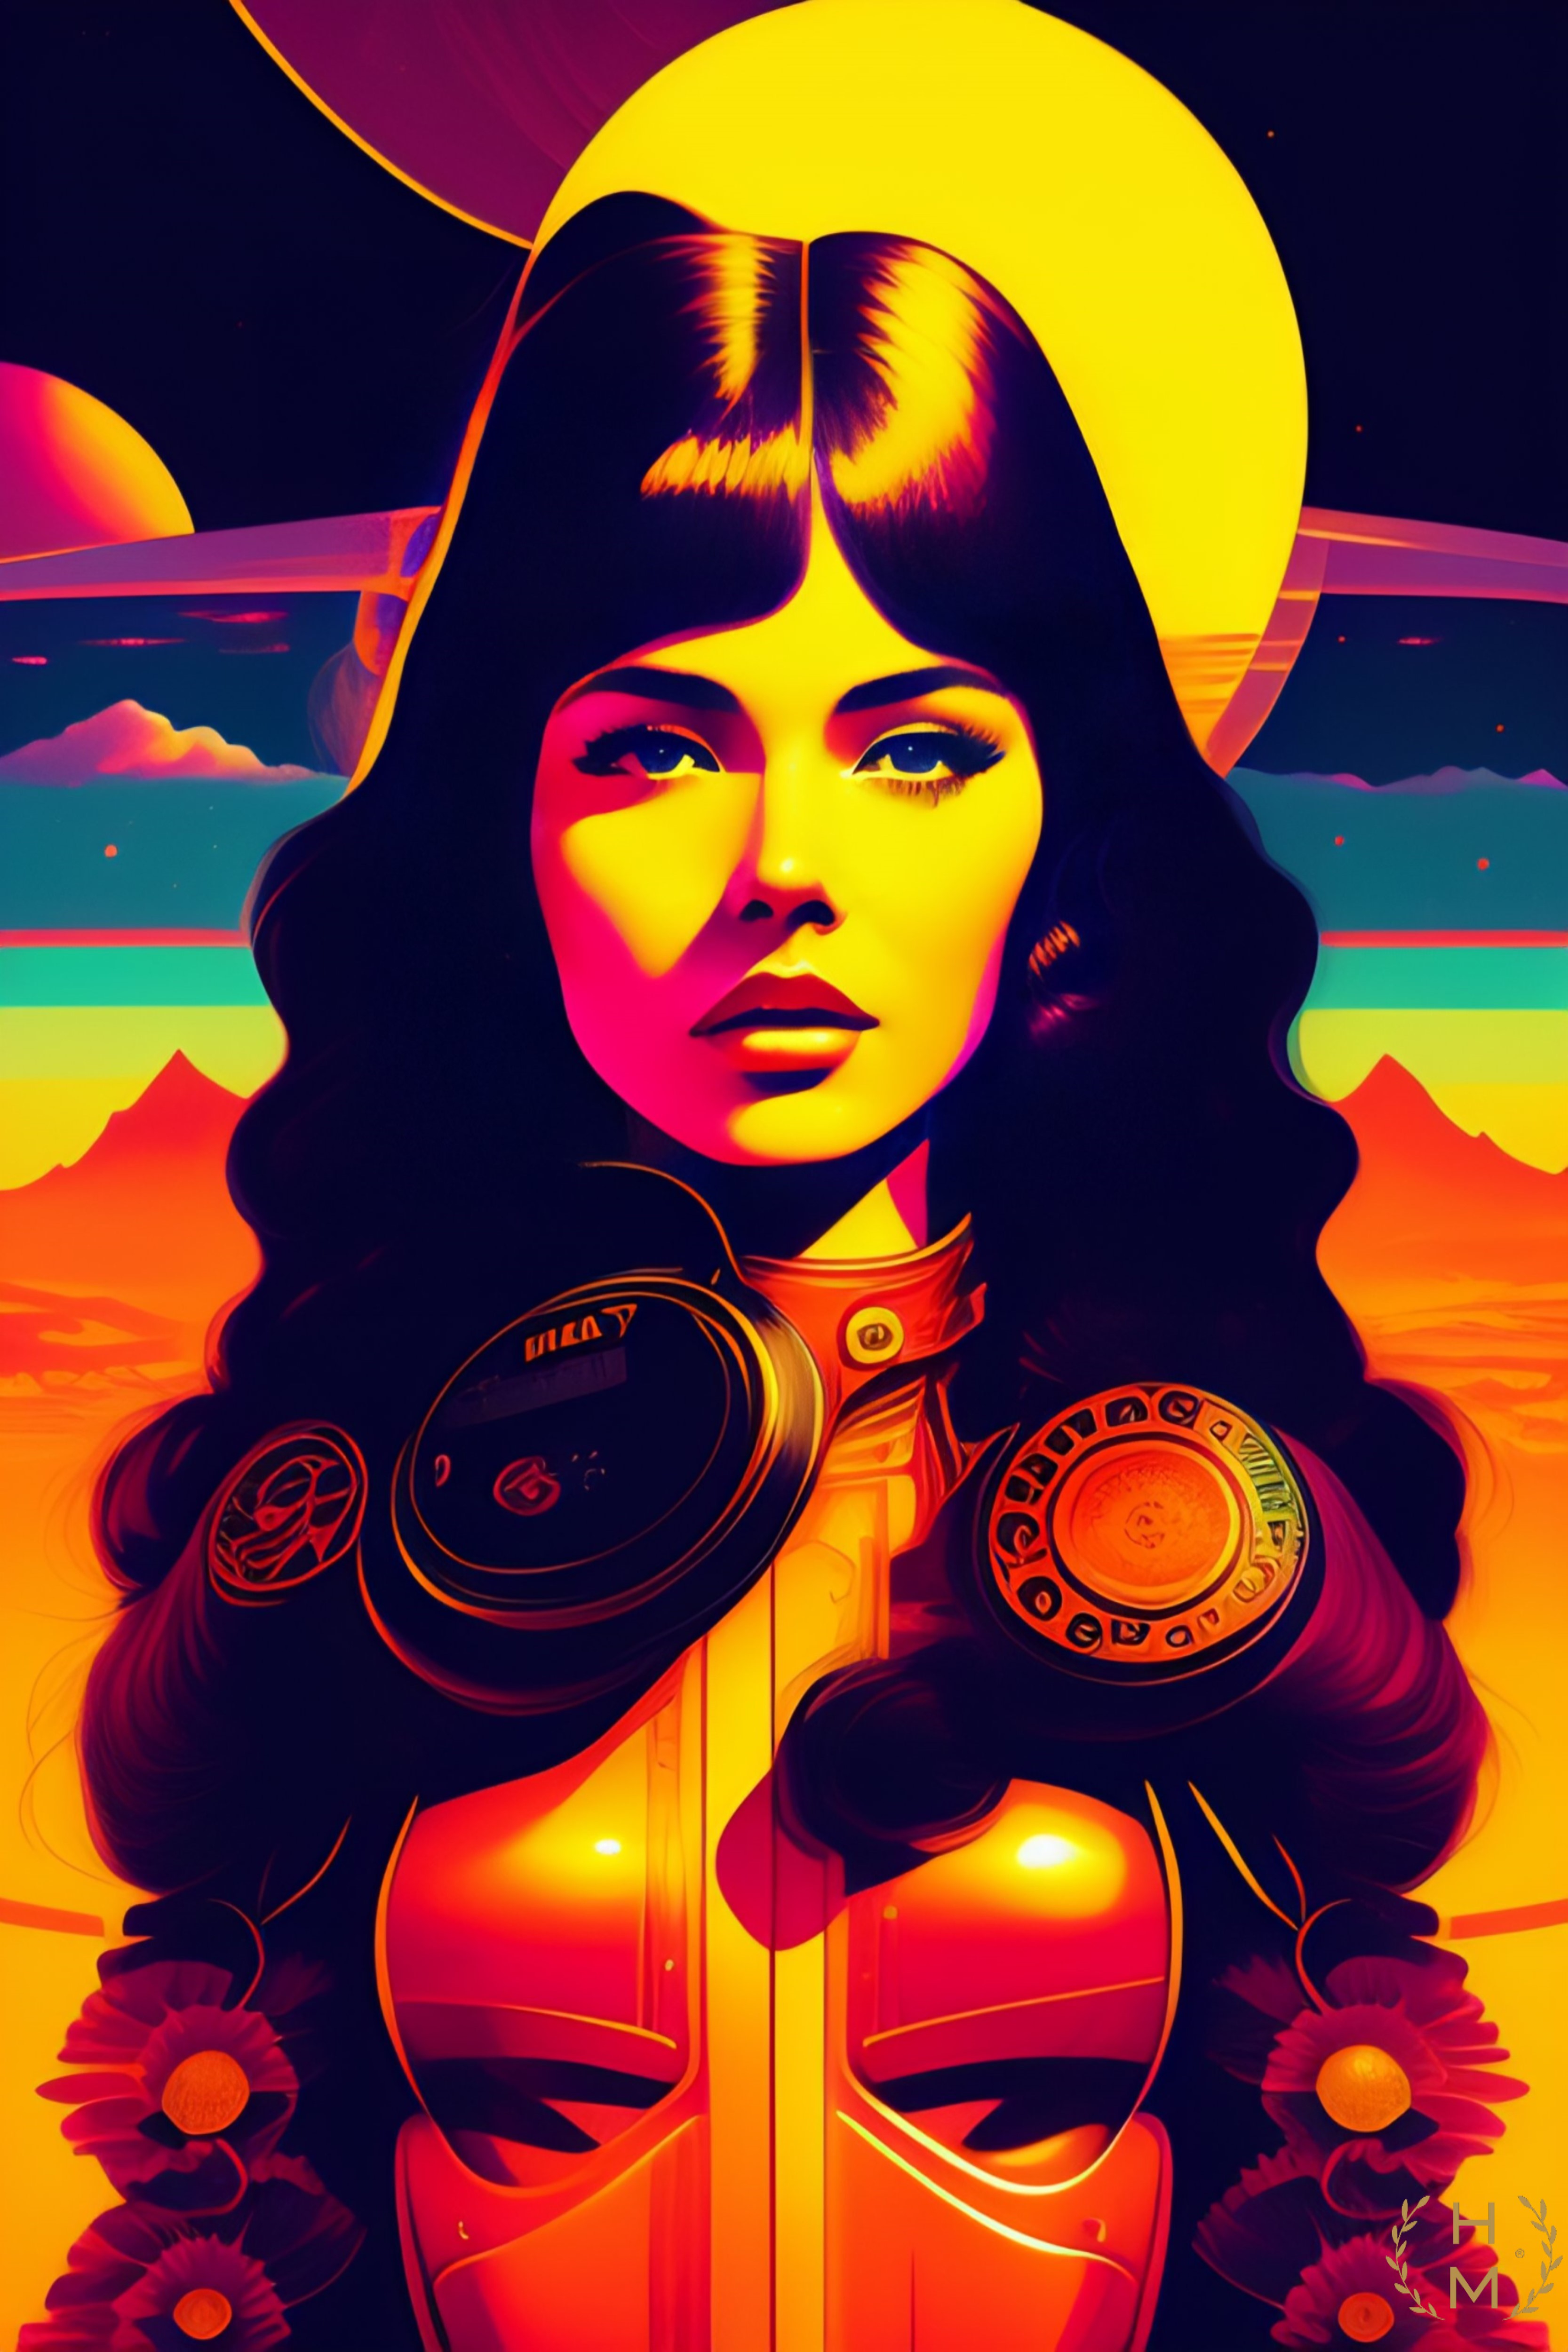
painting, art, artist, artwork, drawing, contemporary art, photography, illustration, paint, love, design, sketch, fine art, abstract art, creative, abstract, acrylic painting, nature, watercolor, art gallery, oil painting, gallery, modern art, abstract painting, digital art, contemporary painting, art collector, style, girl, woman, fashion, mort, graphics, electric blue, rectangle, visual arts, graphic design, fictional character, fiction